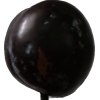
Label: plum